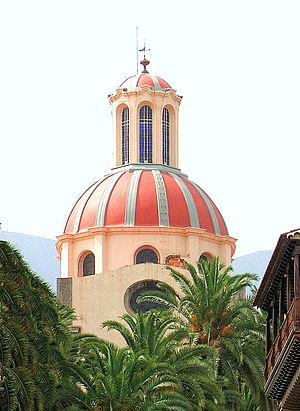
L’église Nuestra Señora de la Concepción est l'église principale de la ville de La Orotava dans les îles Canaries. L’église est communément appelée la cathédrale ou la basilique de La Orotava, mais pas vraiment. Elle est l'un des édifices religieux les plus magnifiques de l'île de Tenerife et le meilleur exemple de l'architecture baroque des îles Canaries.